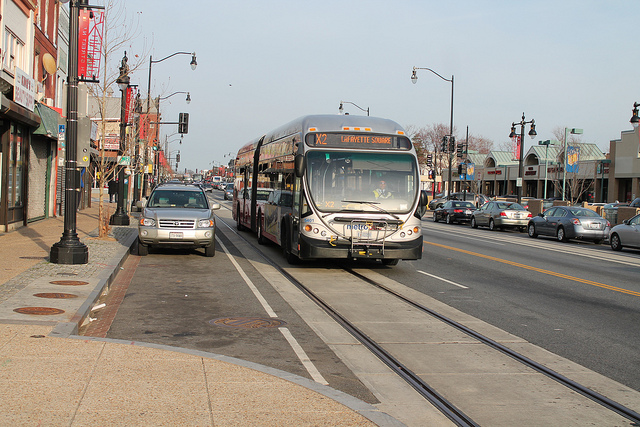
A bus drives down an urban street lined with parked cars.

A bus passes a car on a busy street.

Bus riding down the street lined with parked cars

A long bus driving down a street with lots of traffic.